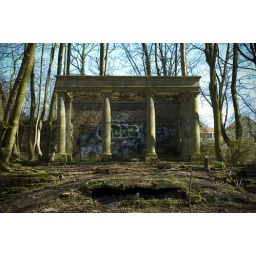
Graffiti building in the forest